Climate change in Tanzania

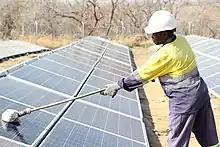
Cleaning solar panels

Tanzania produced a National Adaptation Programmes of Action (NAPAs) in 2007 as mandated by the United Nations Framework Convention on Climate Change. The overall vision of Tanzania's NAPA is to identify immediate and urgent climate change adaptation actions that are robust enough to lead to long-term sustainable development in a changing climate. The NAPA identifies the sectors of agriculture, water, health, and energy as Tanzania's most vulnerable sectors to climate change. Dissemination and expansion of low-cost, readily available technology such as fuel wood-burning stoves, as well as continued investment in alternative energy sources such as wind and solar.